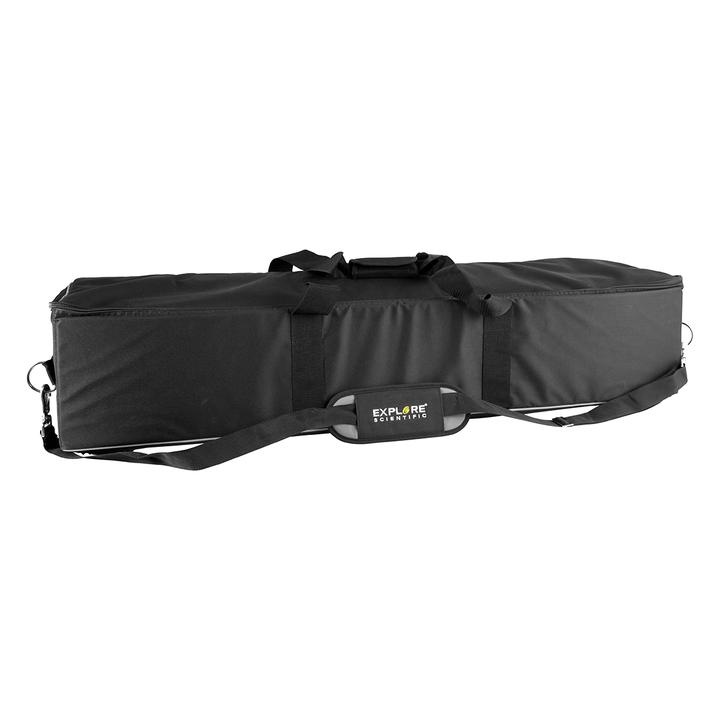
Explore Scientific Large Soft-Sided Telescope Case
Explore Scientific Large Soft-sided Carrying Case Introducing this High quality and functional Large Soft-sided Carrying Case by Explore Scientific. This is much more than an observation aid! It is your pathway to the stars, and protecting it in storage or transit should be a priority. Designed specifically for the ED127, ED127CF, DAR127, and DAR152, this soft-sided carrying case offers that ideal combination of protection and portability. Inside, the light gray colored nylon features multiple velcro compartments designed to carefully cradle and easily organize your scope, eyepieces, and accessories. Outside, its soft-sided polyester outer shell has a reinforced back and sides, a shoulder strap with Explore Scientific embroidered logo pad, and hand straps for grab-and-go convenience. Check out this carrying selection! Buy to see it for yourself! Add to cart now! Explore Scientific Large Soft-Sided Telescope Case Description Soft-sided Telescope Case Item Number ES-SSCC-02 Length 44" Width 8" Height 15" Weight 4lb; 1.8kg
Brand: Explore Scientific
Category: Cameras & Optics > Camera & Optic Accessories > Optic Accessories > Optics Bags & Cases > Telescope Bags